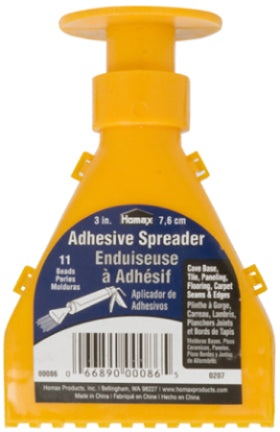
3  WIDE NOZZLE ATTACHMENT FOR CAULKING
11 bead spreader that works with all caulking guns and cartridges. Applies 11 continuous thick or thin beads of adhesive. Bead varies with pressure, speed and angle of application. For vertical, horizontal or overhead areas. Nozzle rotates to reach into corners. No trowel required. Opens for cleaning. For cove base, paneling, flooring, tile, foam insulation board, tub kits, flooring, carpet and wood moldings.
Brand: Homax Products
Category: Hardware > Tools > Caulking Tools > Caulk Smoothers